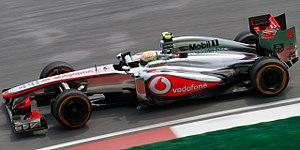
Sergio Pérez Mendoza, né le 26 janvier 1990 à Guadalajara, est un pilote automobile mexicain. Depuis 2014, il pilote pour Force India en Formule 1 et devient le premier Mexicain en Grand Prix depuis Héctor Rebaque en 1981.
McLaren Racing, fondée en 1963 par Bruce McLaren sous le nom Bruce McLaren Motor Racing Ltd, est la branche de McLaren Group chargée de l'engagement en compétition des voitures de la marque automobile britannique McLaren. L'écurie démarre en Formule 1 en 1966 avec son créateur au volant, ce qui en fait aujourd'hui la plus ancienne équipe engagée en continu dans ce championnat après Ferrari.